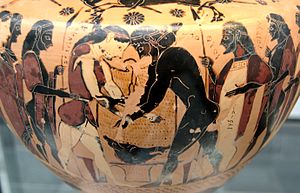
Atalante
Atalante og Peleus under en brydekamp. Sorte hydria figurer kikker på. Ca. 550 f.Kr., Staatliche Antikensammlungen (Inv. 596).
Atalante er en mytisk kvinde-figur fra den græske oldtid.